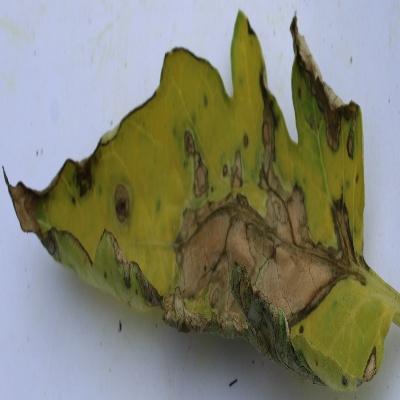
Crop: Tomato
Condition: septoria leaf spot